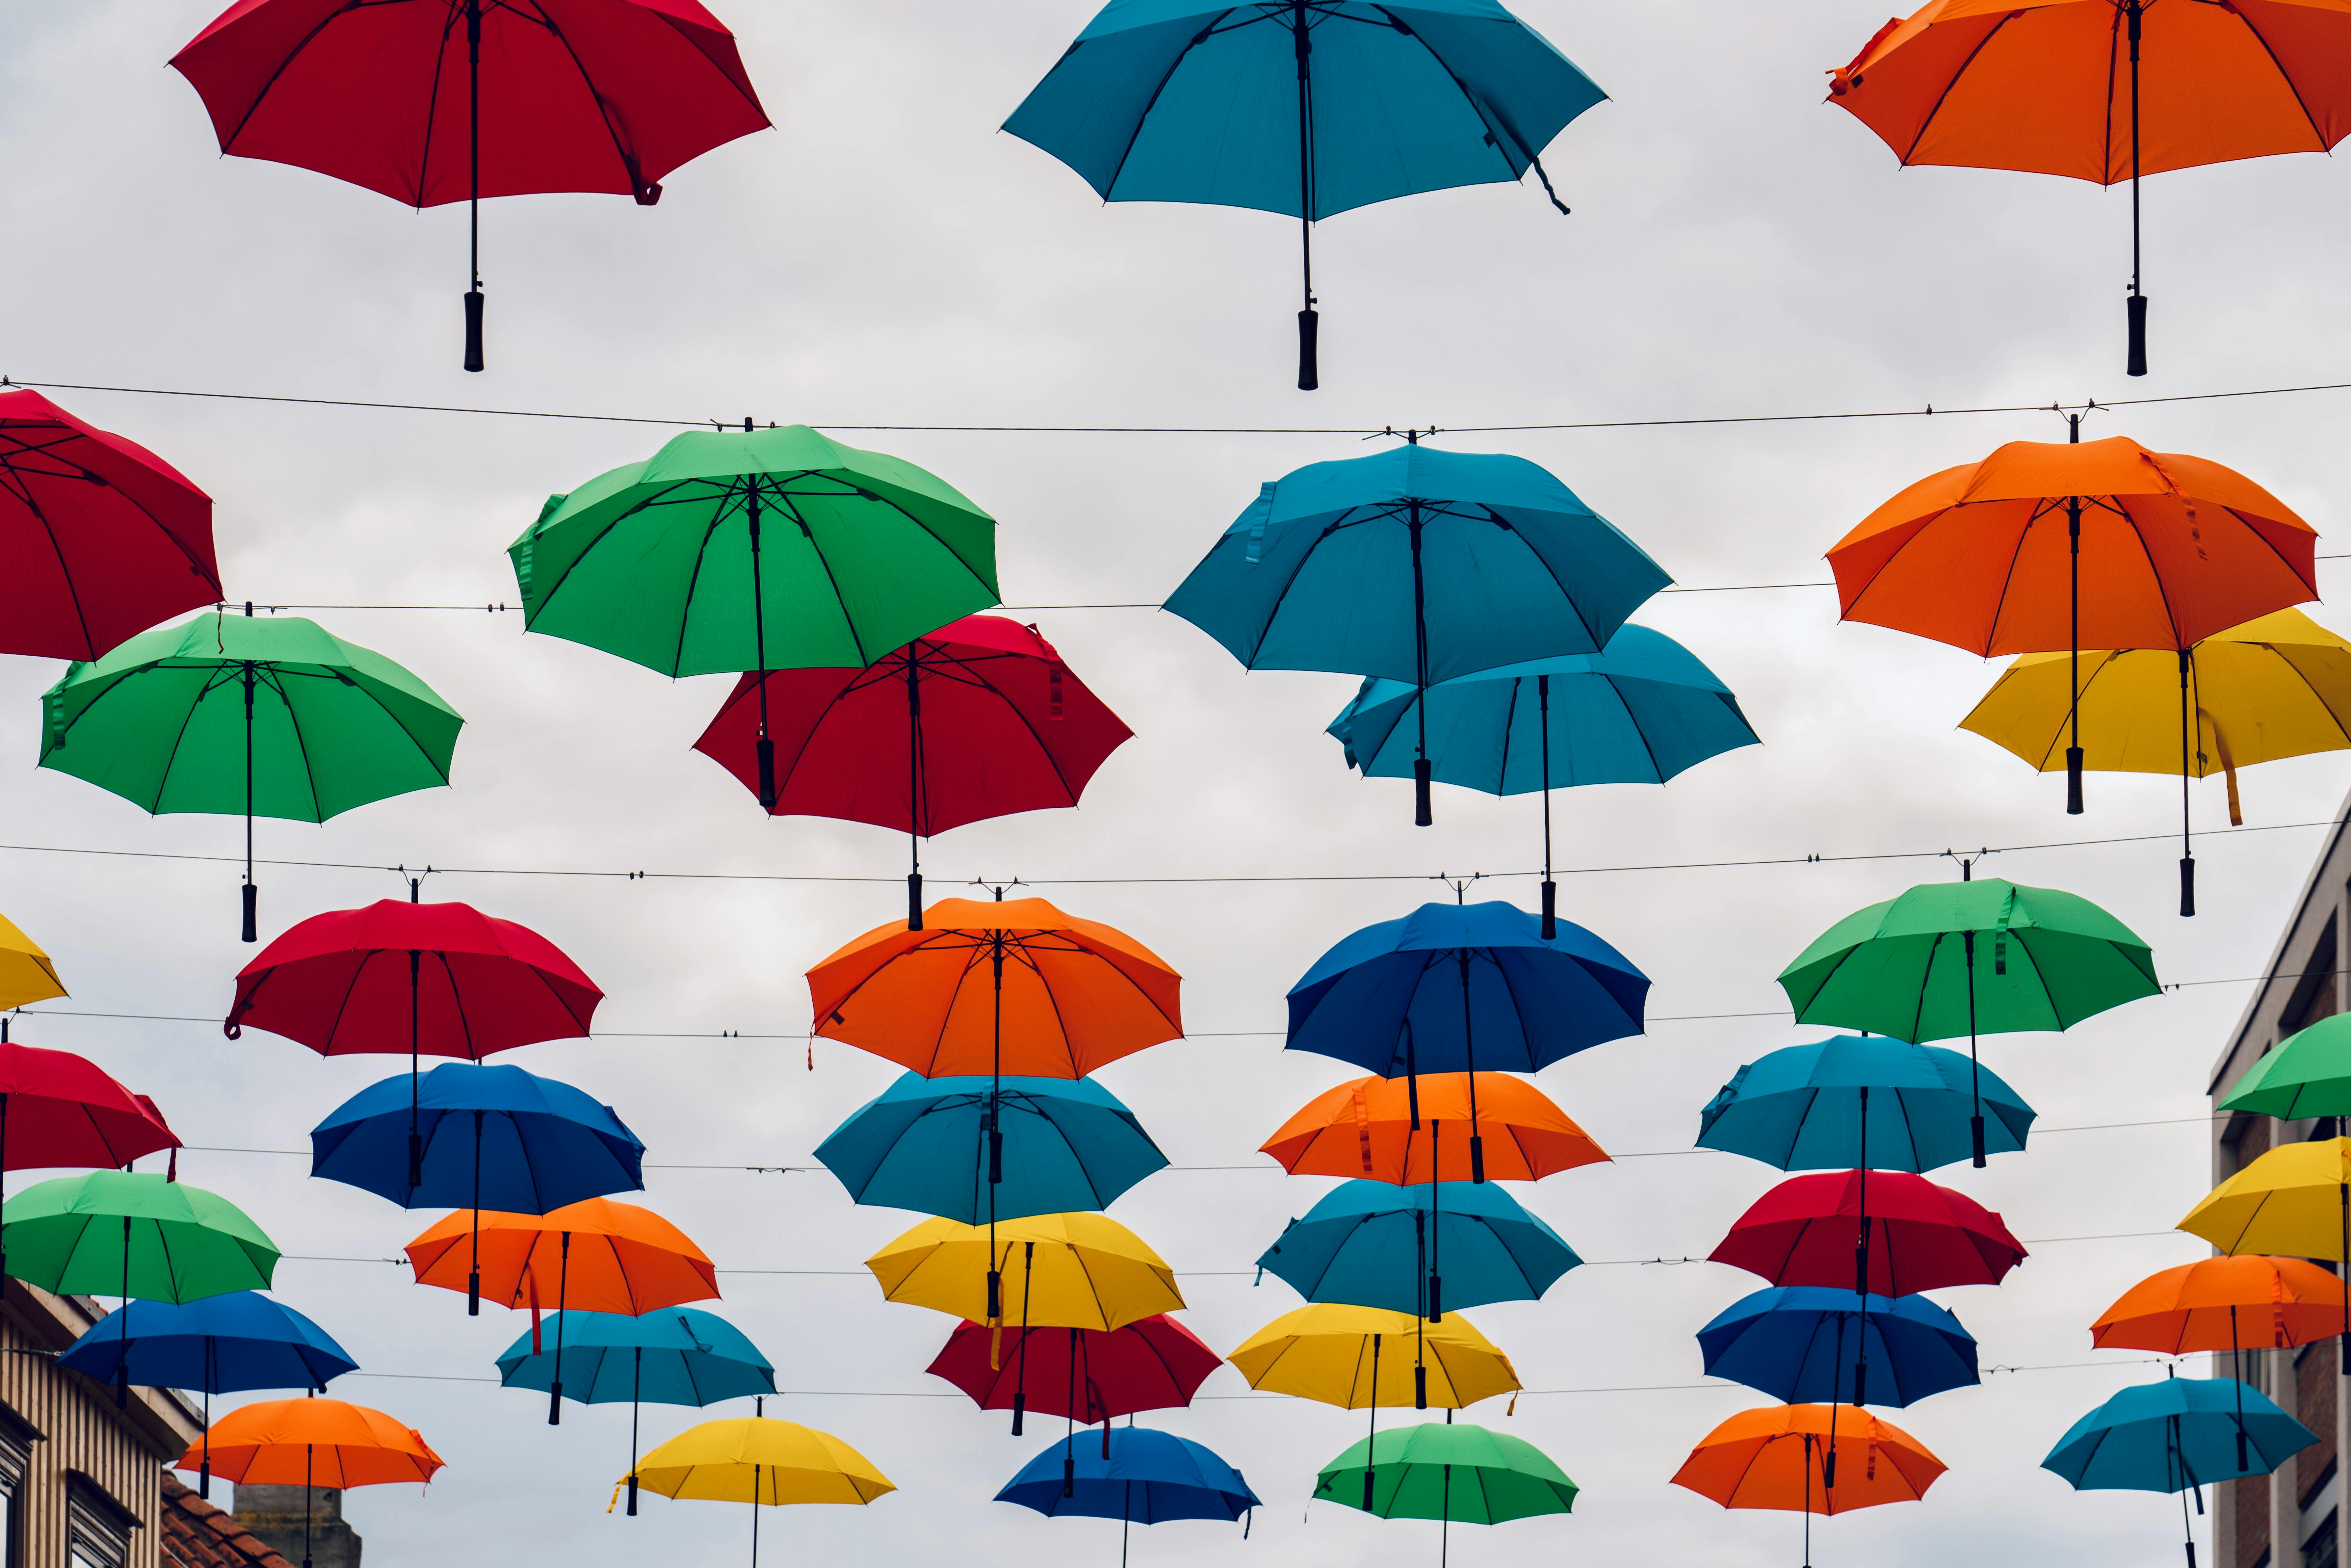
umbrella, daytime, photograph, green, white, light, blue, product, nature, black, yellow, organism, red, line, biome, shade, Material property, Tints and shades, beauty, symmetry, design, fashion accessory, pattern, electric blue, sky, fixture, magenta, composite material, lighting accessory, travel, lampshade